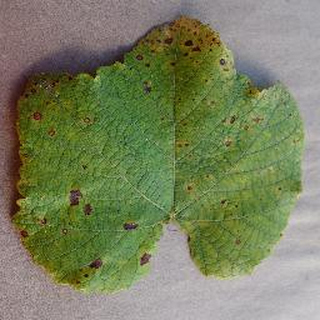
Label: grape_leaf_blight